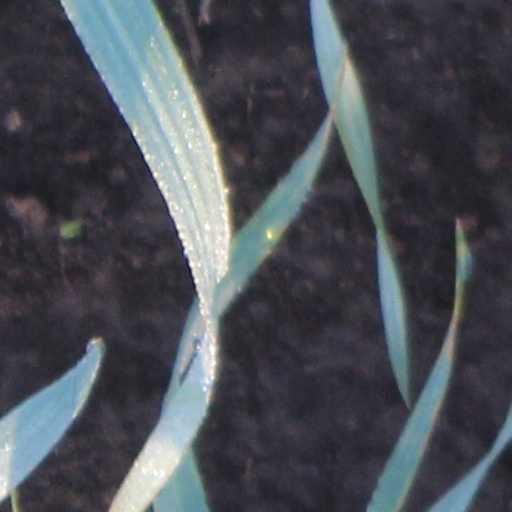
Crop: wheat